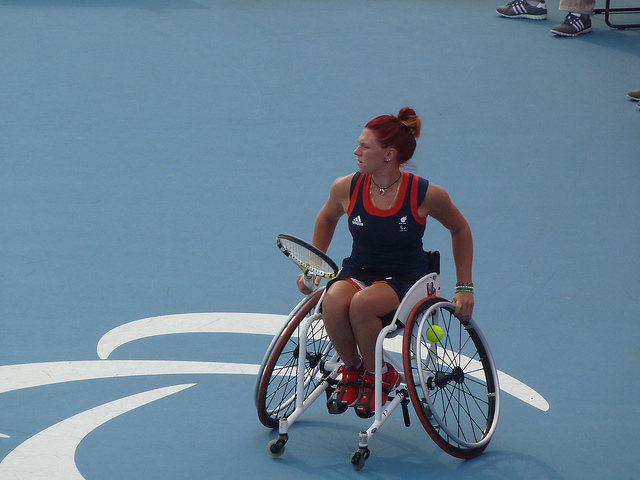
một nữ vận động viên tennis đang thi đấu ở trên xe lăn